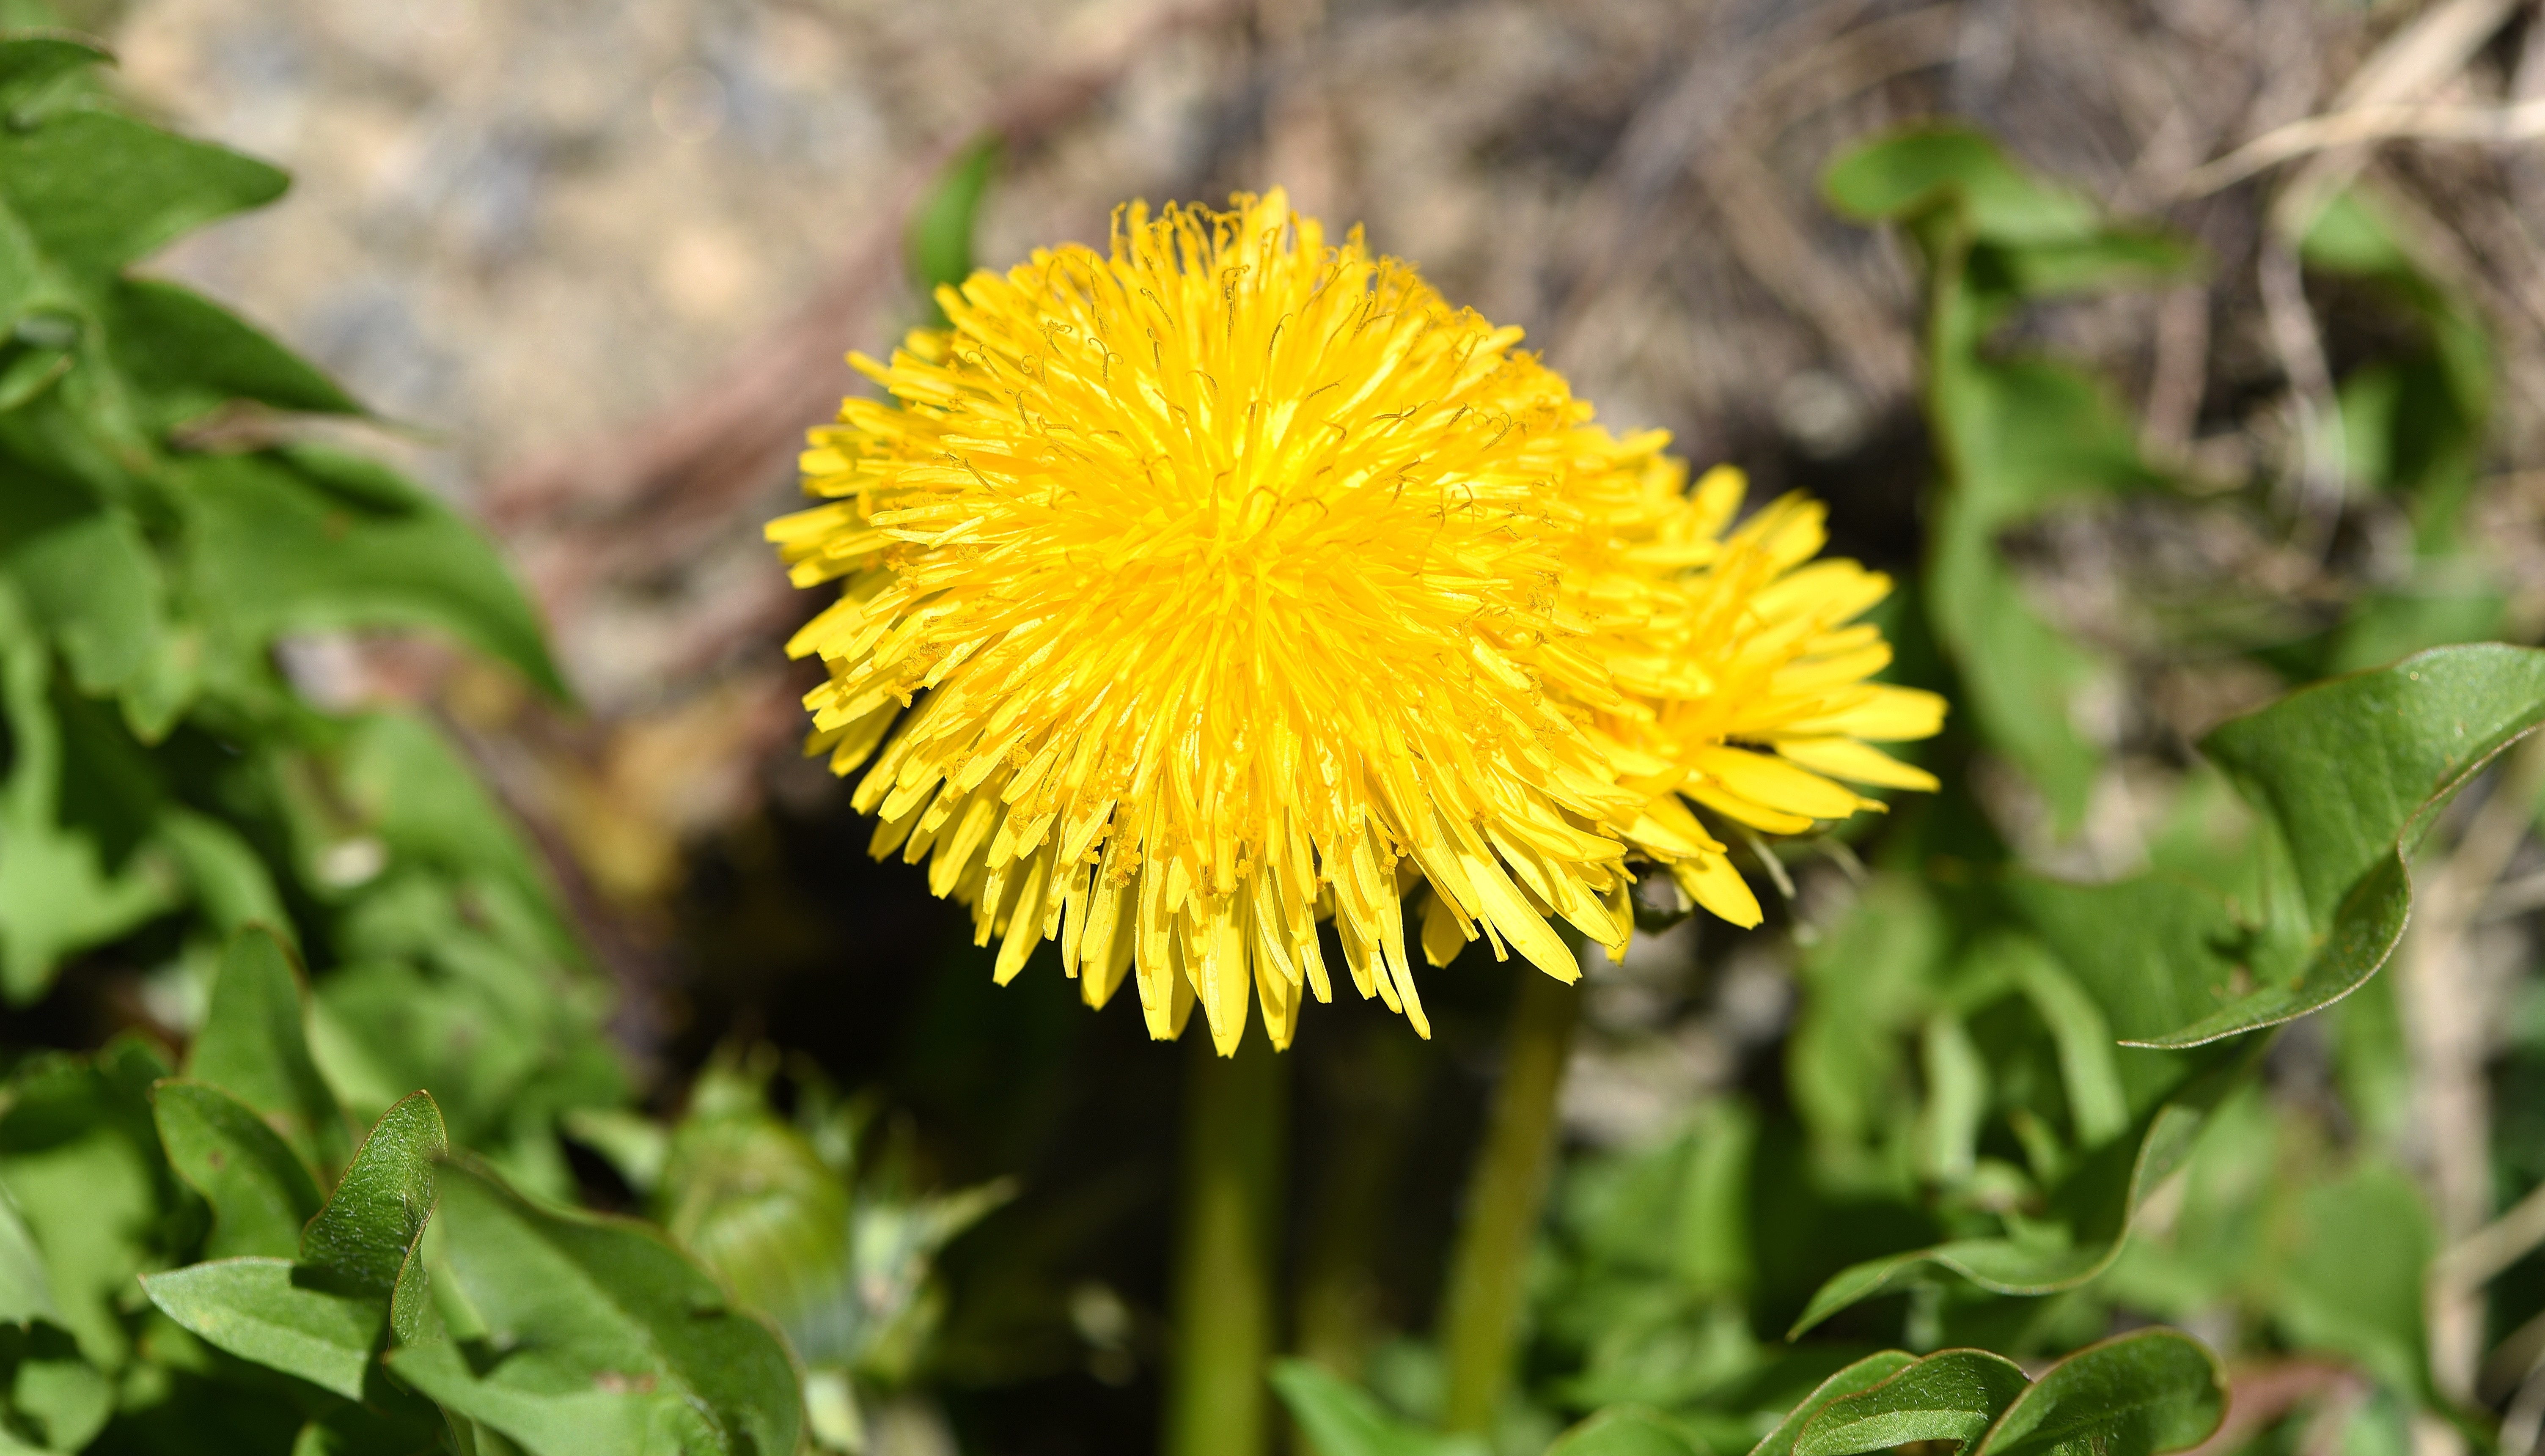
nature, blossom, plant, field, meadow, dandelion, prairie, flower, petal, bloom, spring, botany, yellow, close, flora, wildflower, thistle, macro photography, flowering plant, daisy family, annual plant, plant stem, land plant, flatweed, sow thistles